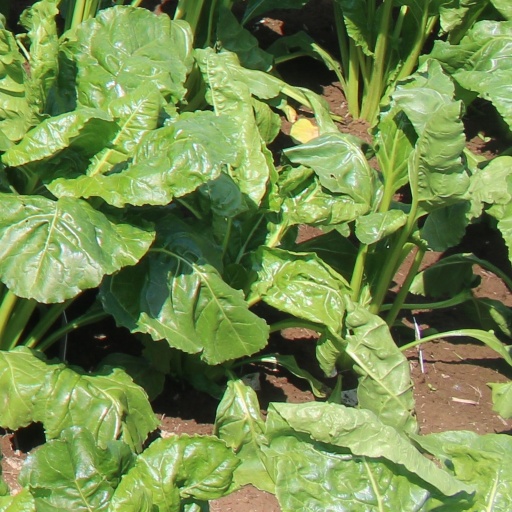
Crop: sugar beet